Russo-Georgian War

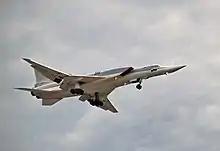
Russian Tu-22M3

On 25 August 2008, the Russian parliament passed a motion, with no one voting against. The motion called for the diplomatic recognition of Abkhazia and South Ossetia by President Medvedev. On 26 August, Medvedev issued orders recognising the two states, saying that recognising the independence of the two entities "represents the only possibility to save human lives."